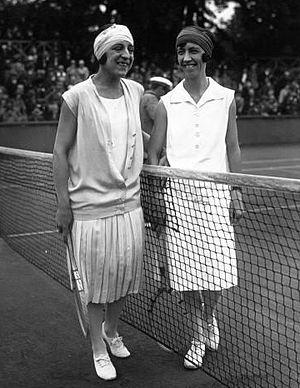
Dorothy Shepherd, née le 24 novembre 1897 et morte le 20 février 1953, est une joueuse de tennis britannique de l'entre-deux-guerres. Elle est connue aussi sous son nom de femme mariée, Dorothy Shepherd-Barron.